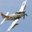
Label: airplane